Bainbridge, North Yorkshire

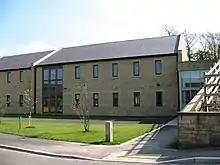
National Park Offices at Bainbridge

Bainbridge is served by a local inn (the Rose and Crown), a small village shop with post office and a local butcher. An equestrian centre offering riding lessons and local trekking can be found a short distance away at Gill Edge. There are a number of tea shop facilities for tourists.